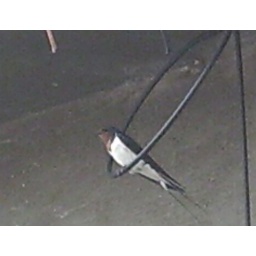
Here is a picture of a Swallow. They are all over the place building houses on buildings.